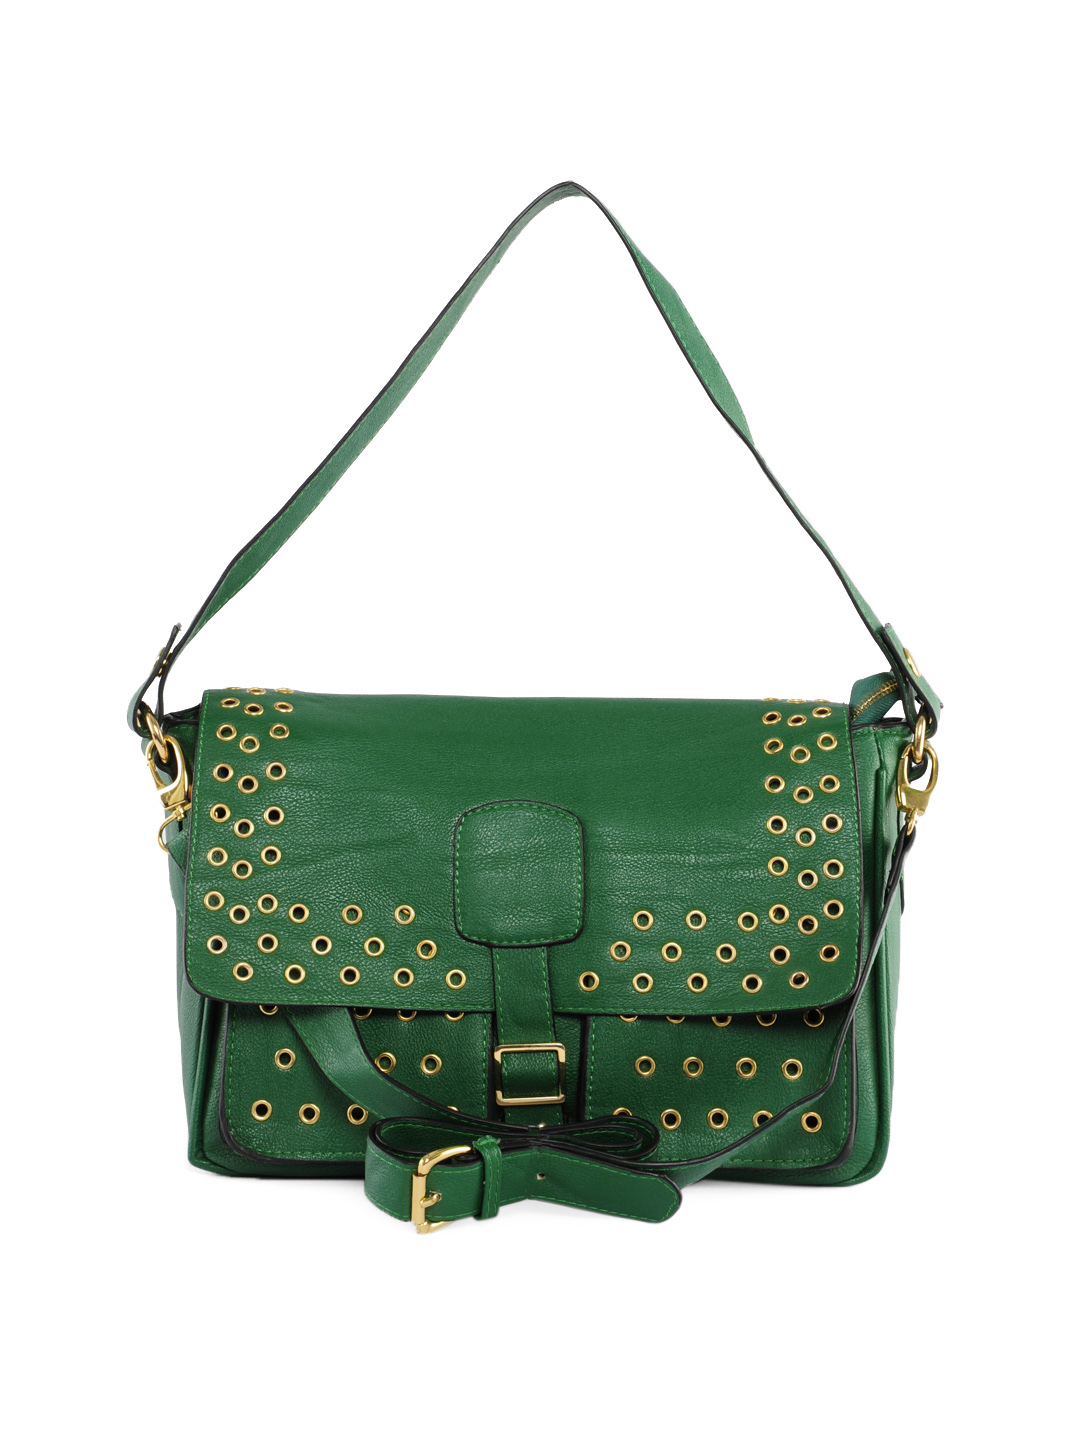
Kiara Women Green Handbag
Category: Accessories / Bags / Handbags
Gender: Women
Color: Green
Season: Summer 2012
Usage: Casual